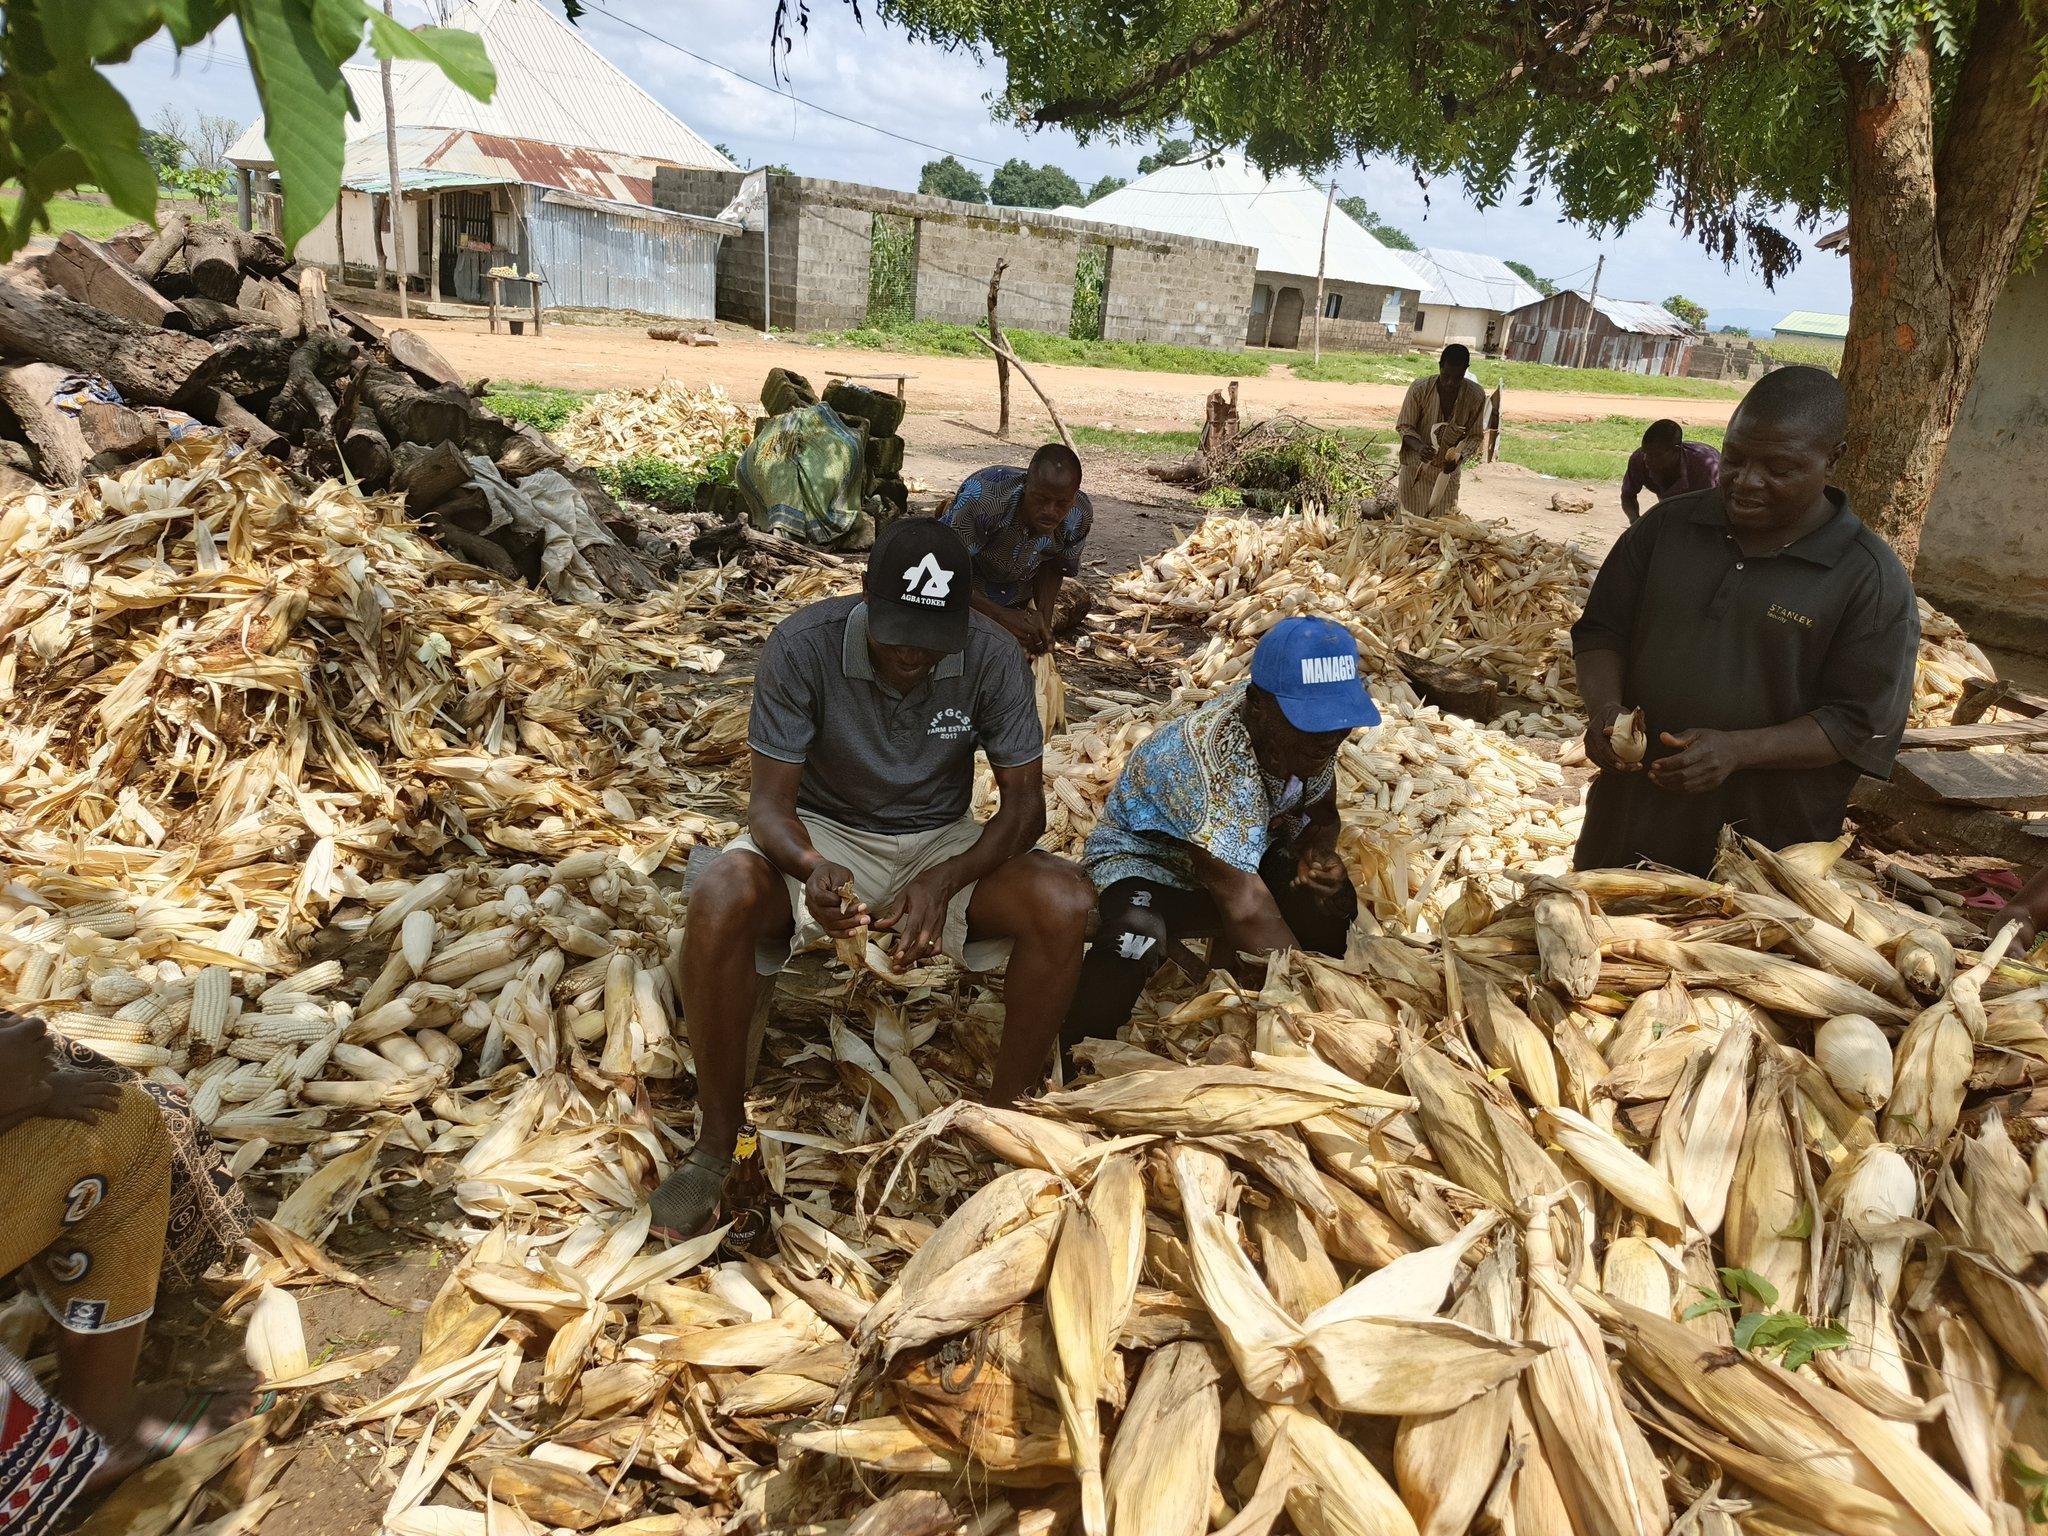
 Vijana wa kiume na wa kike wakiwa wameketi chini ya kivuli cha mti mkubwa, wakiwa wanafanya shughuli za umenyaji wa zao la mahindi na kuhifadhi katika vikapu, ili kupelekwa sokoni kwa ajili ya kuuzwa.